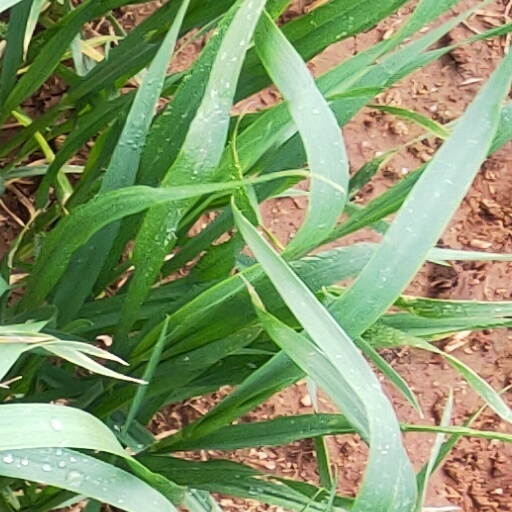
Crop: wheat